Game balance

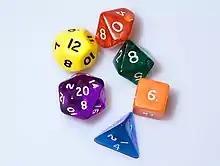
Dice add an element of chance to a game.

While the optimal ratio between skill and chance are dependent on the target group, the outcome should be more influenced by skill. Chance and skill are viewed as partial opposites. Chance allows a weaker player to beat a stronger one. Generally, it is advised to favor many small random elements with little influence over a few with large effects to make results, that differ highly from average, less likely. The player should also receive a certain degree of information and control over random elements.